Coesfeld Cross

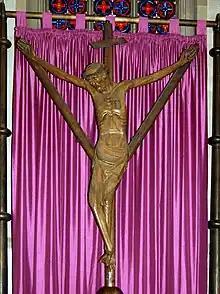
The Coesfeld Cross

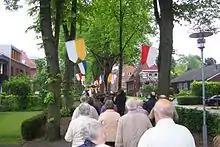
The Coesfeld Cross on a banner-lined path.

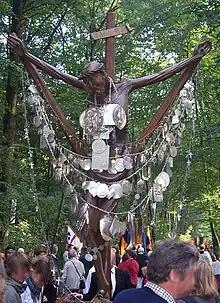
Replica of the Coesfeld Cross with votive offerings

The Coesfeld Cross is a forked crucifix located in the Church of Saint Lambert in Coesfeld.